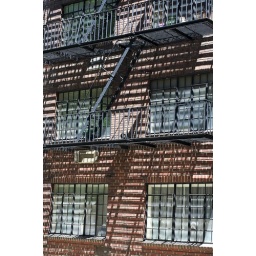
I think this would work well in black and white too.